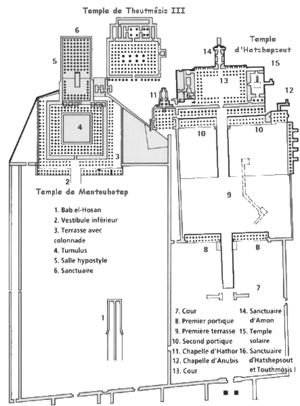
Plan du site de Deir el Bahari (Égypte).
Le site de Deir el-Bahari est un complexe funéraire, composé de temples et de tombes, situé sur la rive gauche du Nil face à la ville de Louxor et des temples de Karnak, légèrement au sud de la vallée des Rois, adossé à la paroi rocheuse de la montagne de Thèbes, en Haute-Égypte.